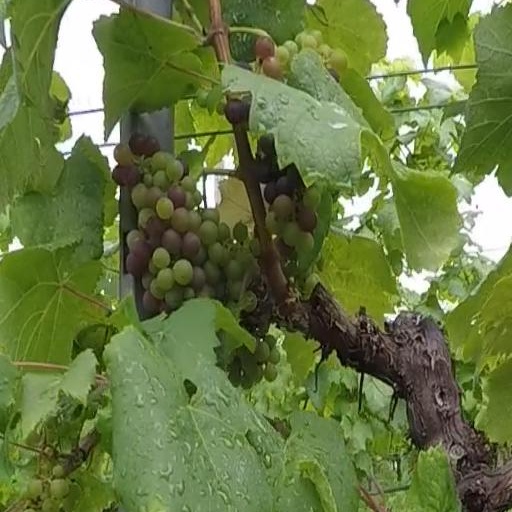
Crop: grape